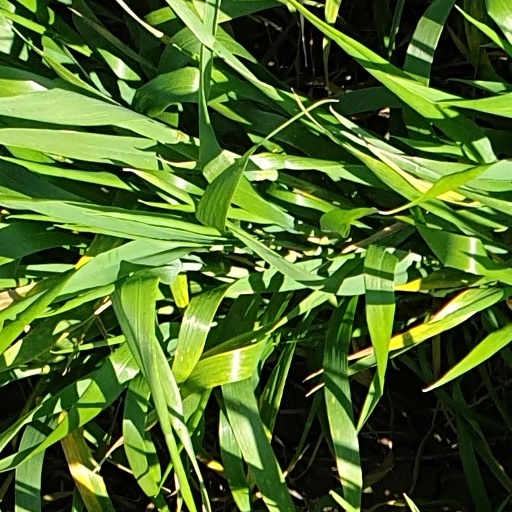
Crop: wheat